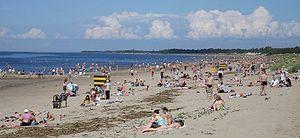
La Baie de la Dvina ou Baie de Dvina est située dans le Nord-ouest de la Russie, au fond de la mer Blanche dans l'oblast d'Arkhangelsk. C'est l'une des quatre grandes baies et golfes de la Mer Blanche.